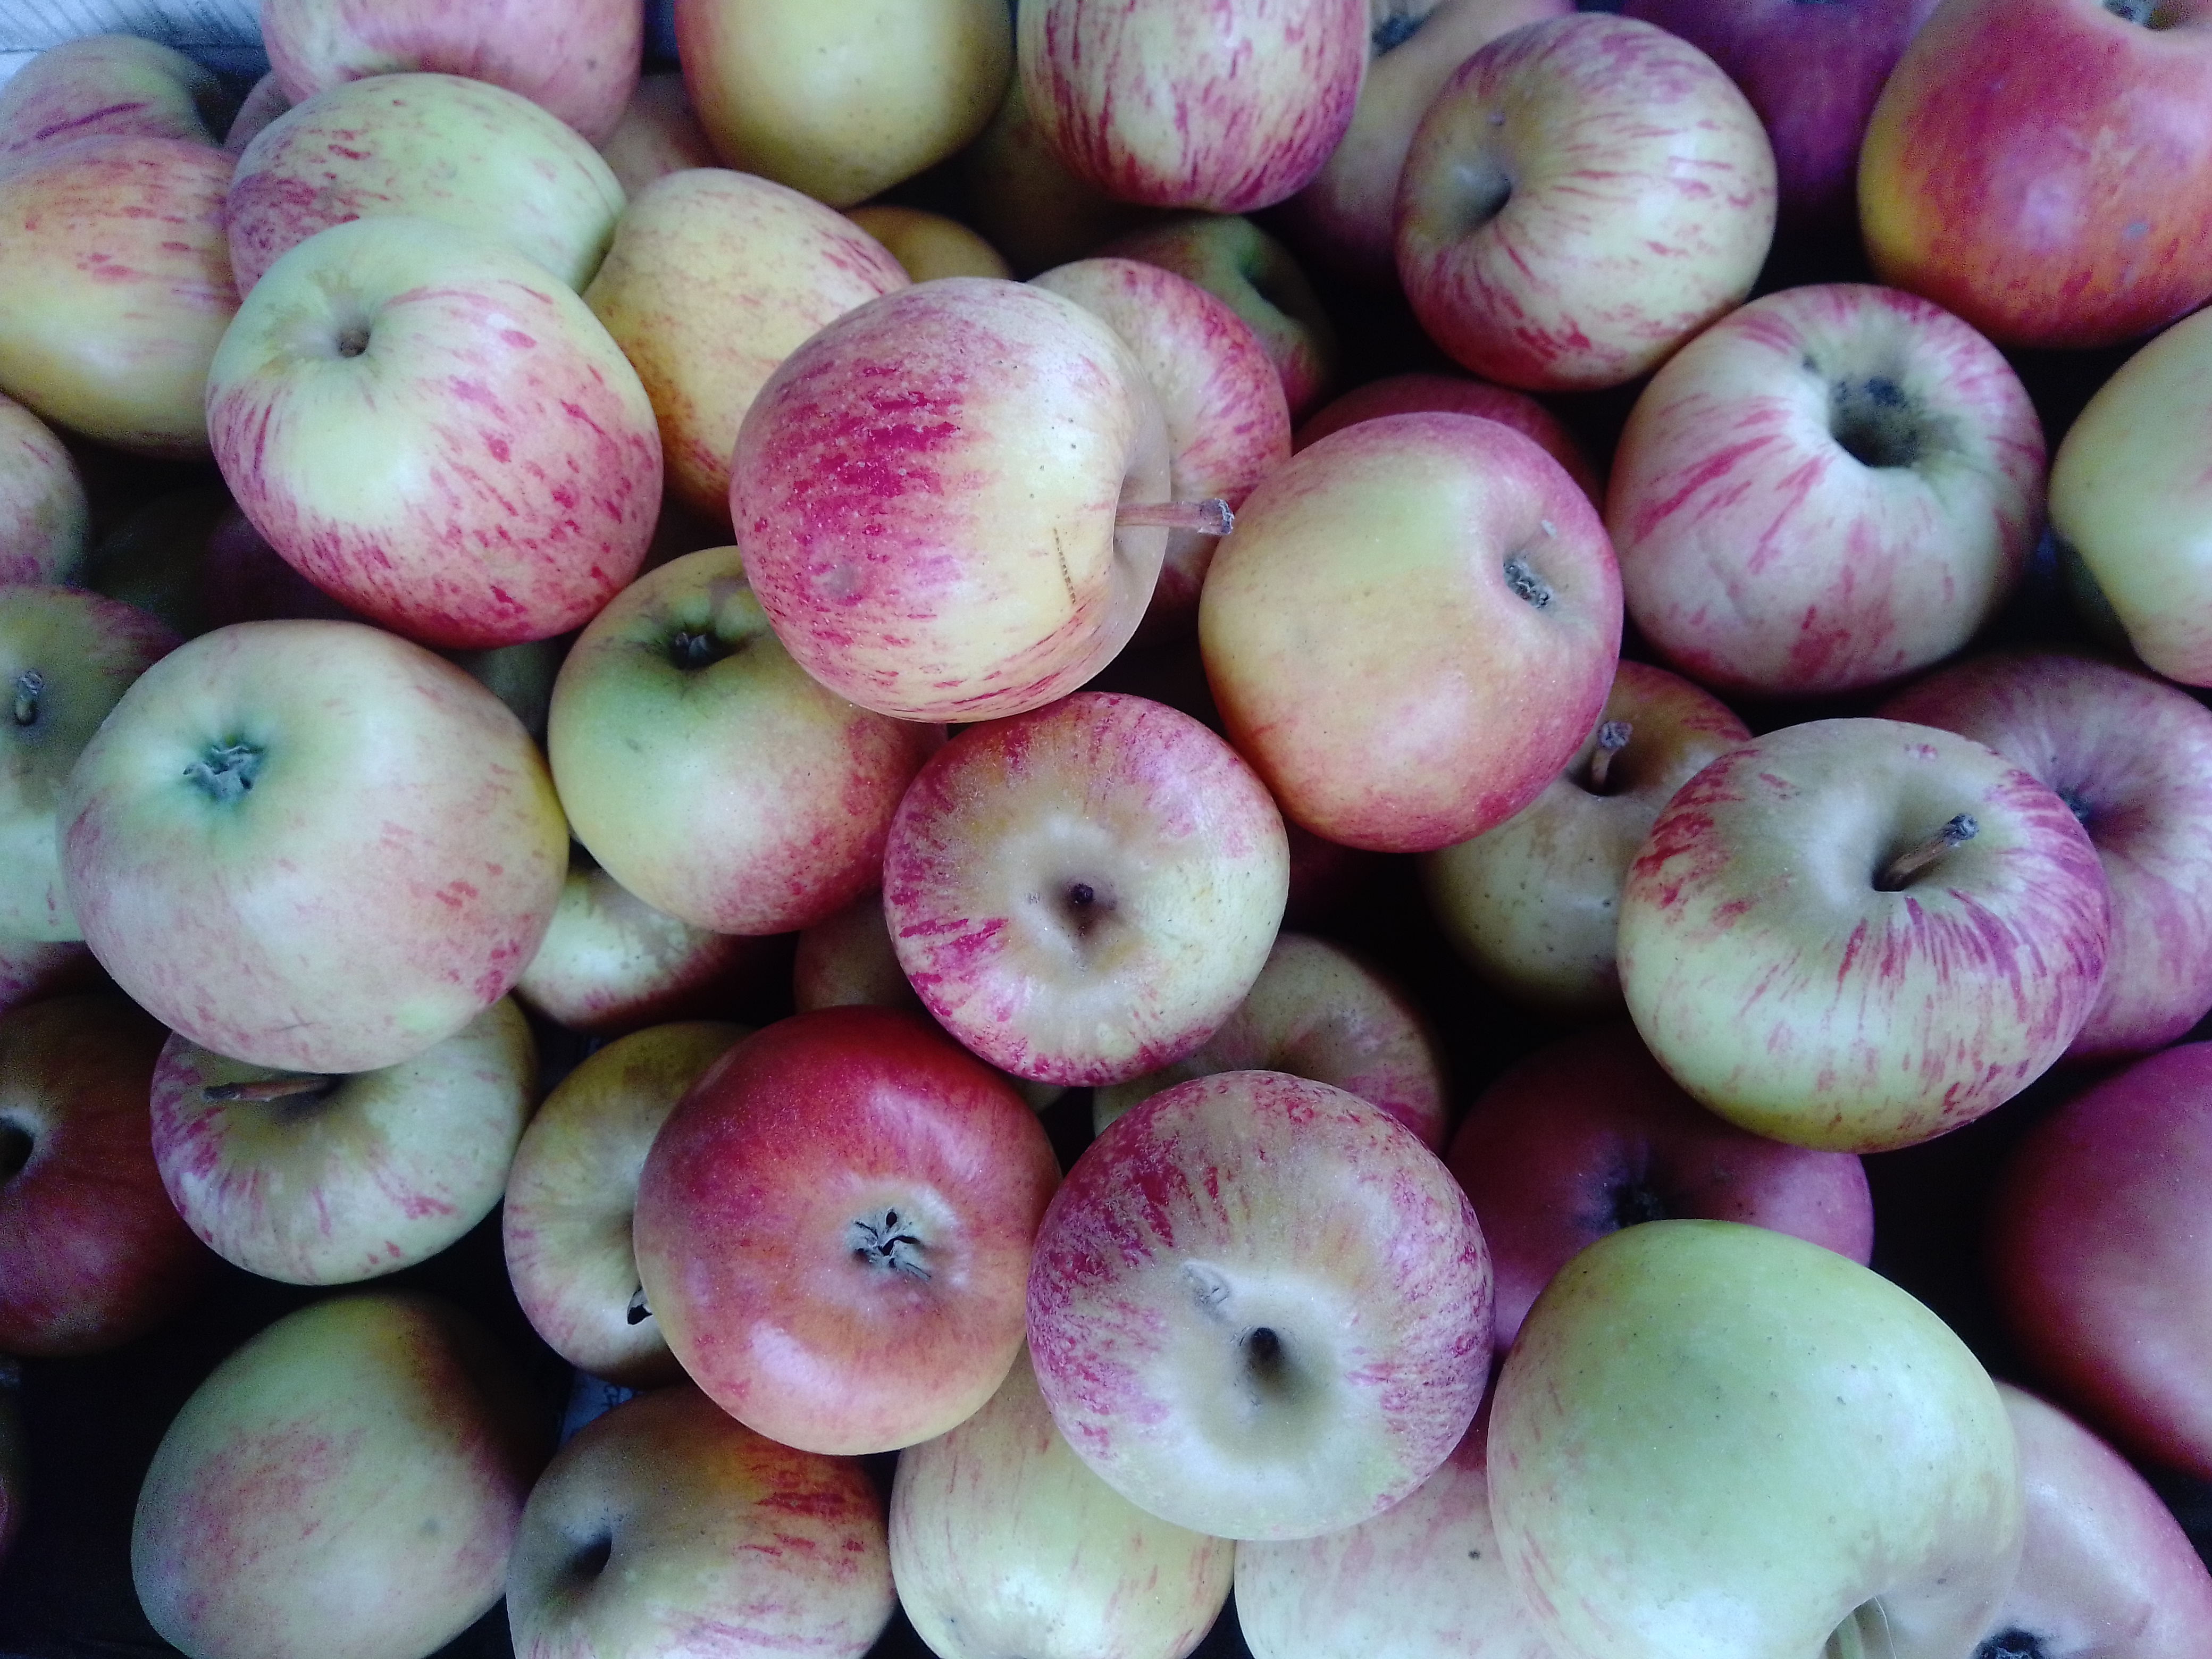
Fruit: apple
Condition: fresh